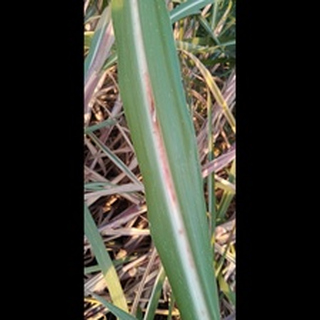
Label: sugarcane_red_rot